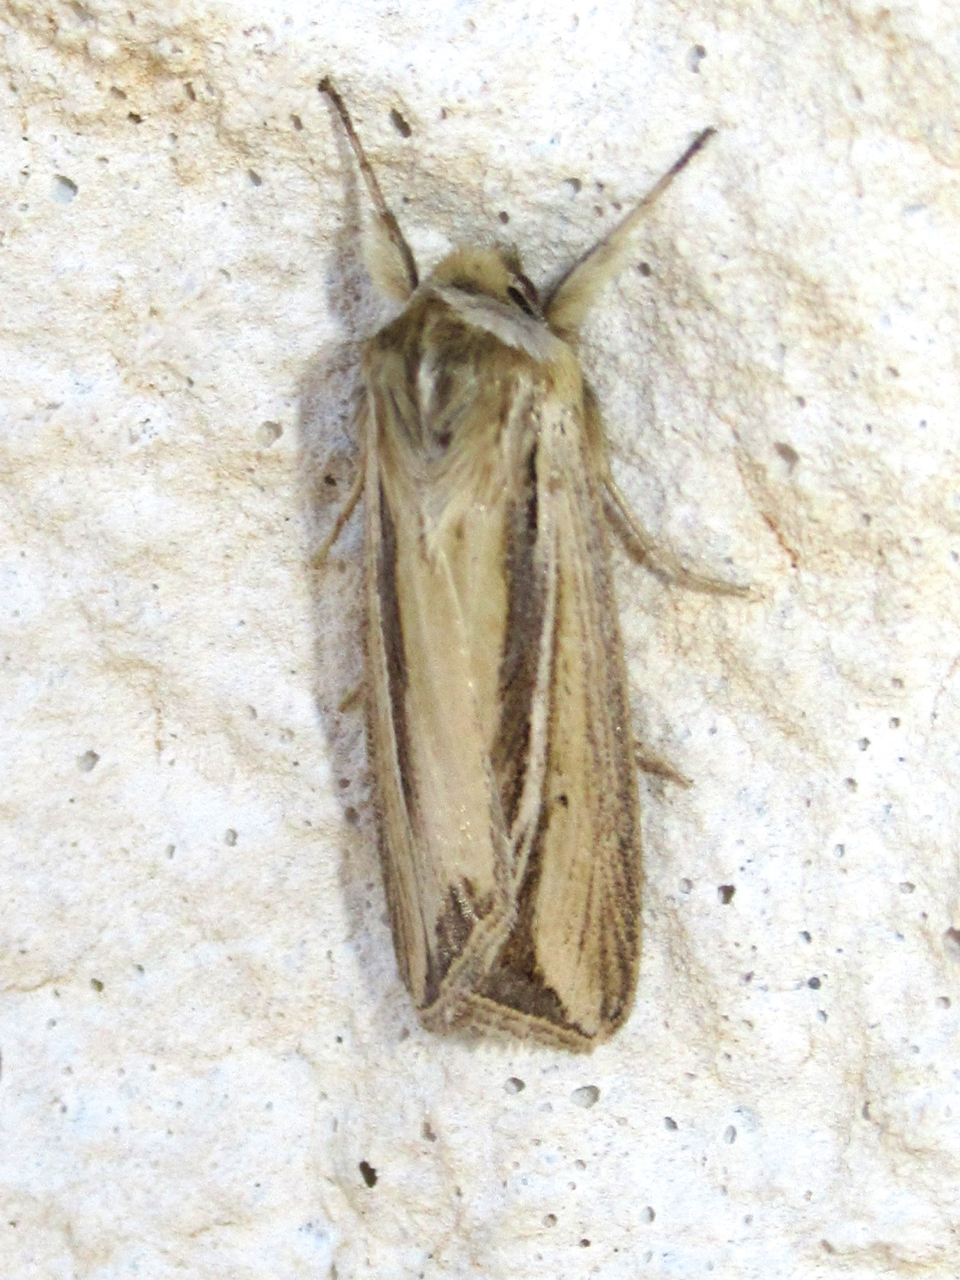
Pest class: wheathead_armyworm_Dargida_diffusa